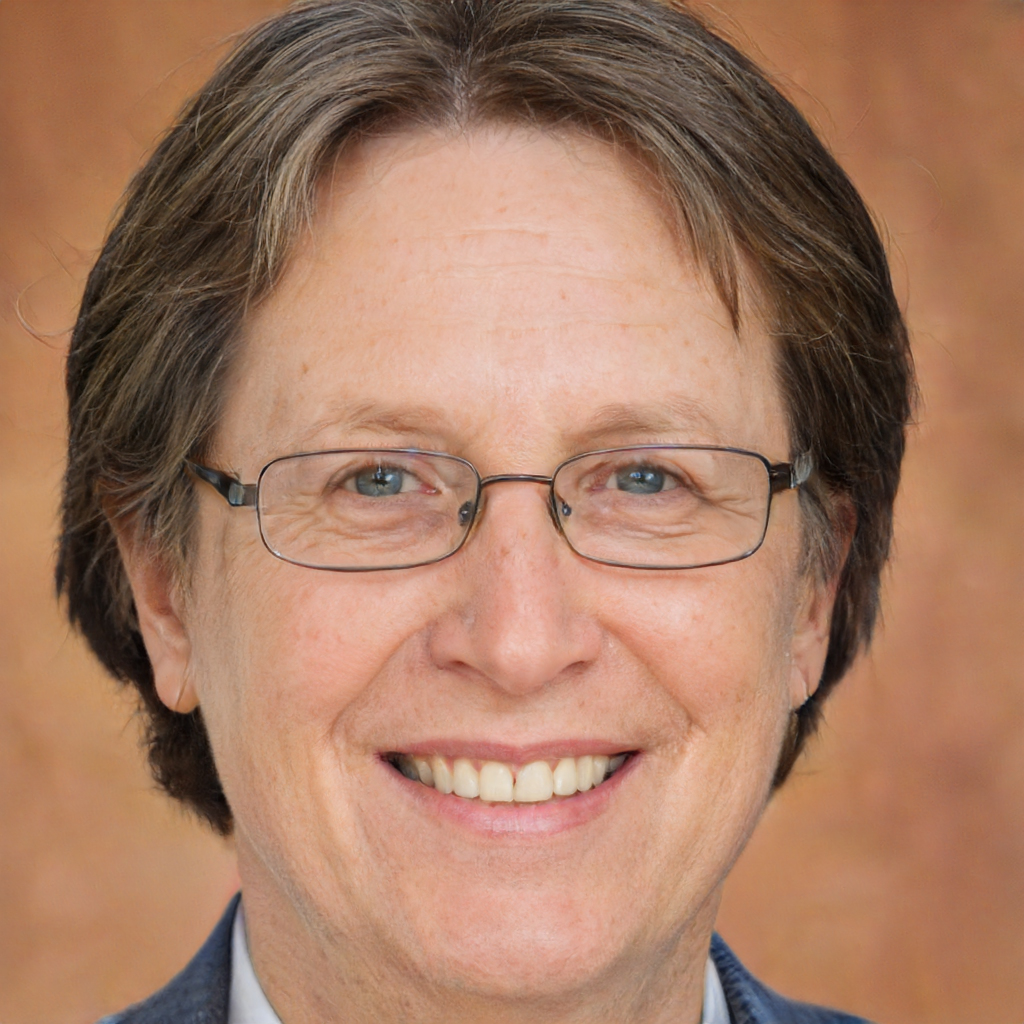
Gender: Male